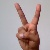
The image shows a hand gesture representing the letter 'V' in Indian Sign Language.